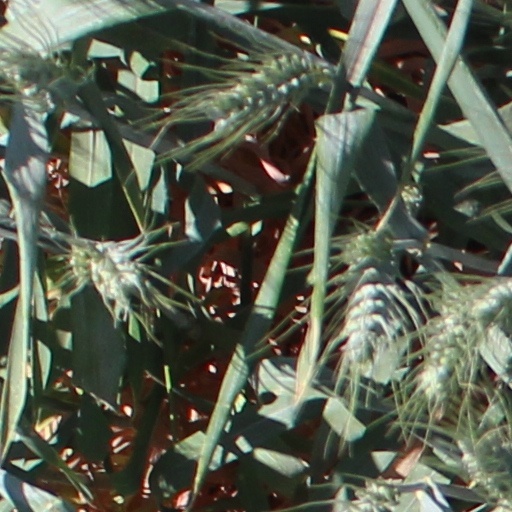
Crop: wheat